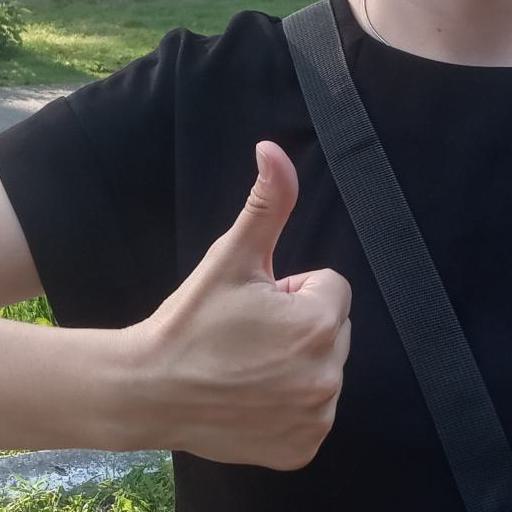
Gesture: like